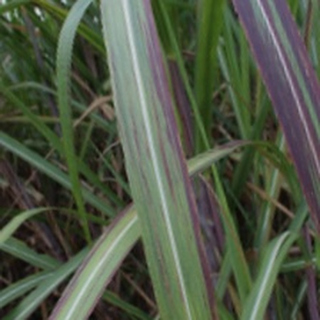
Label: sugarcane_bacterial_blight